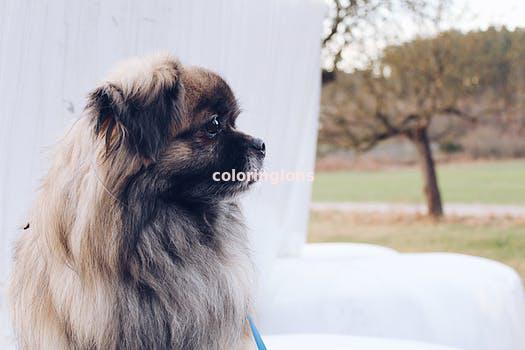
Label: Watermark